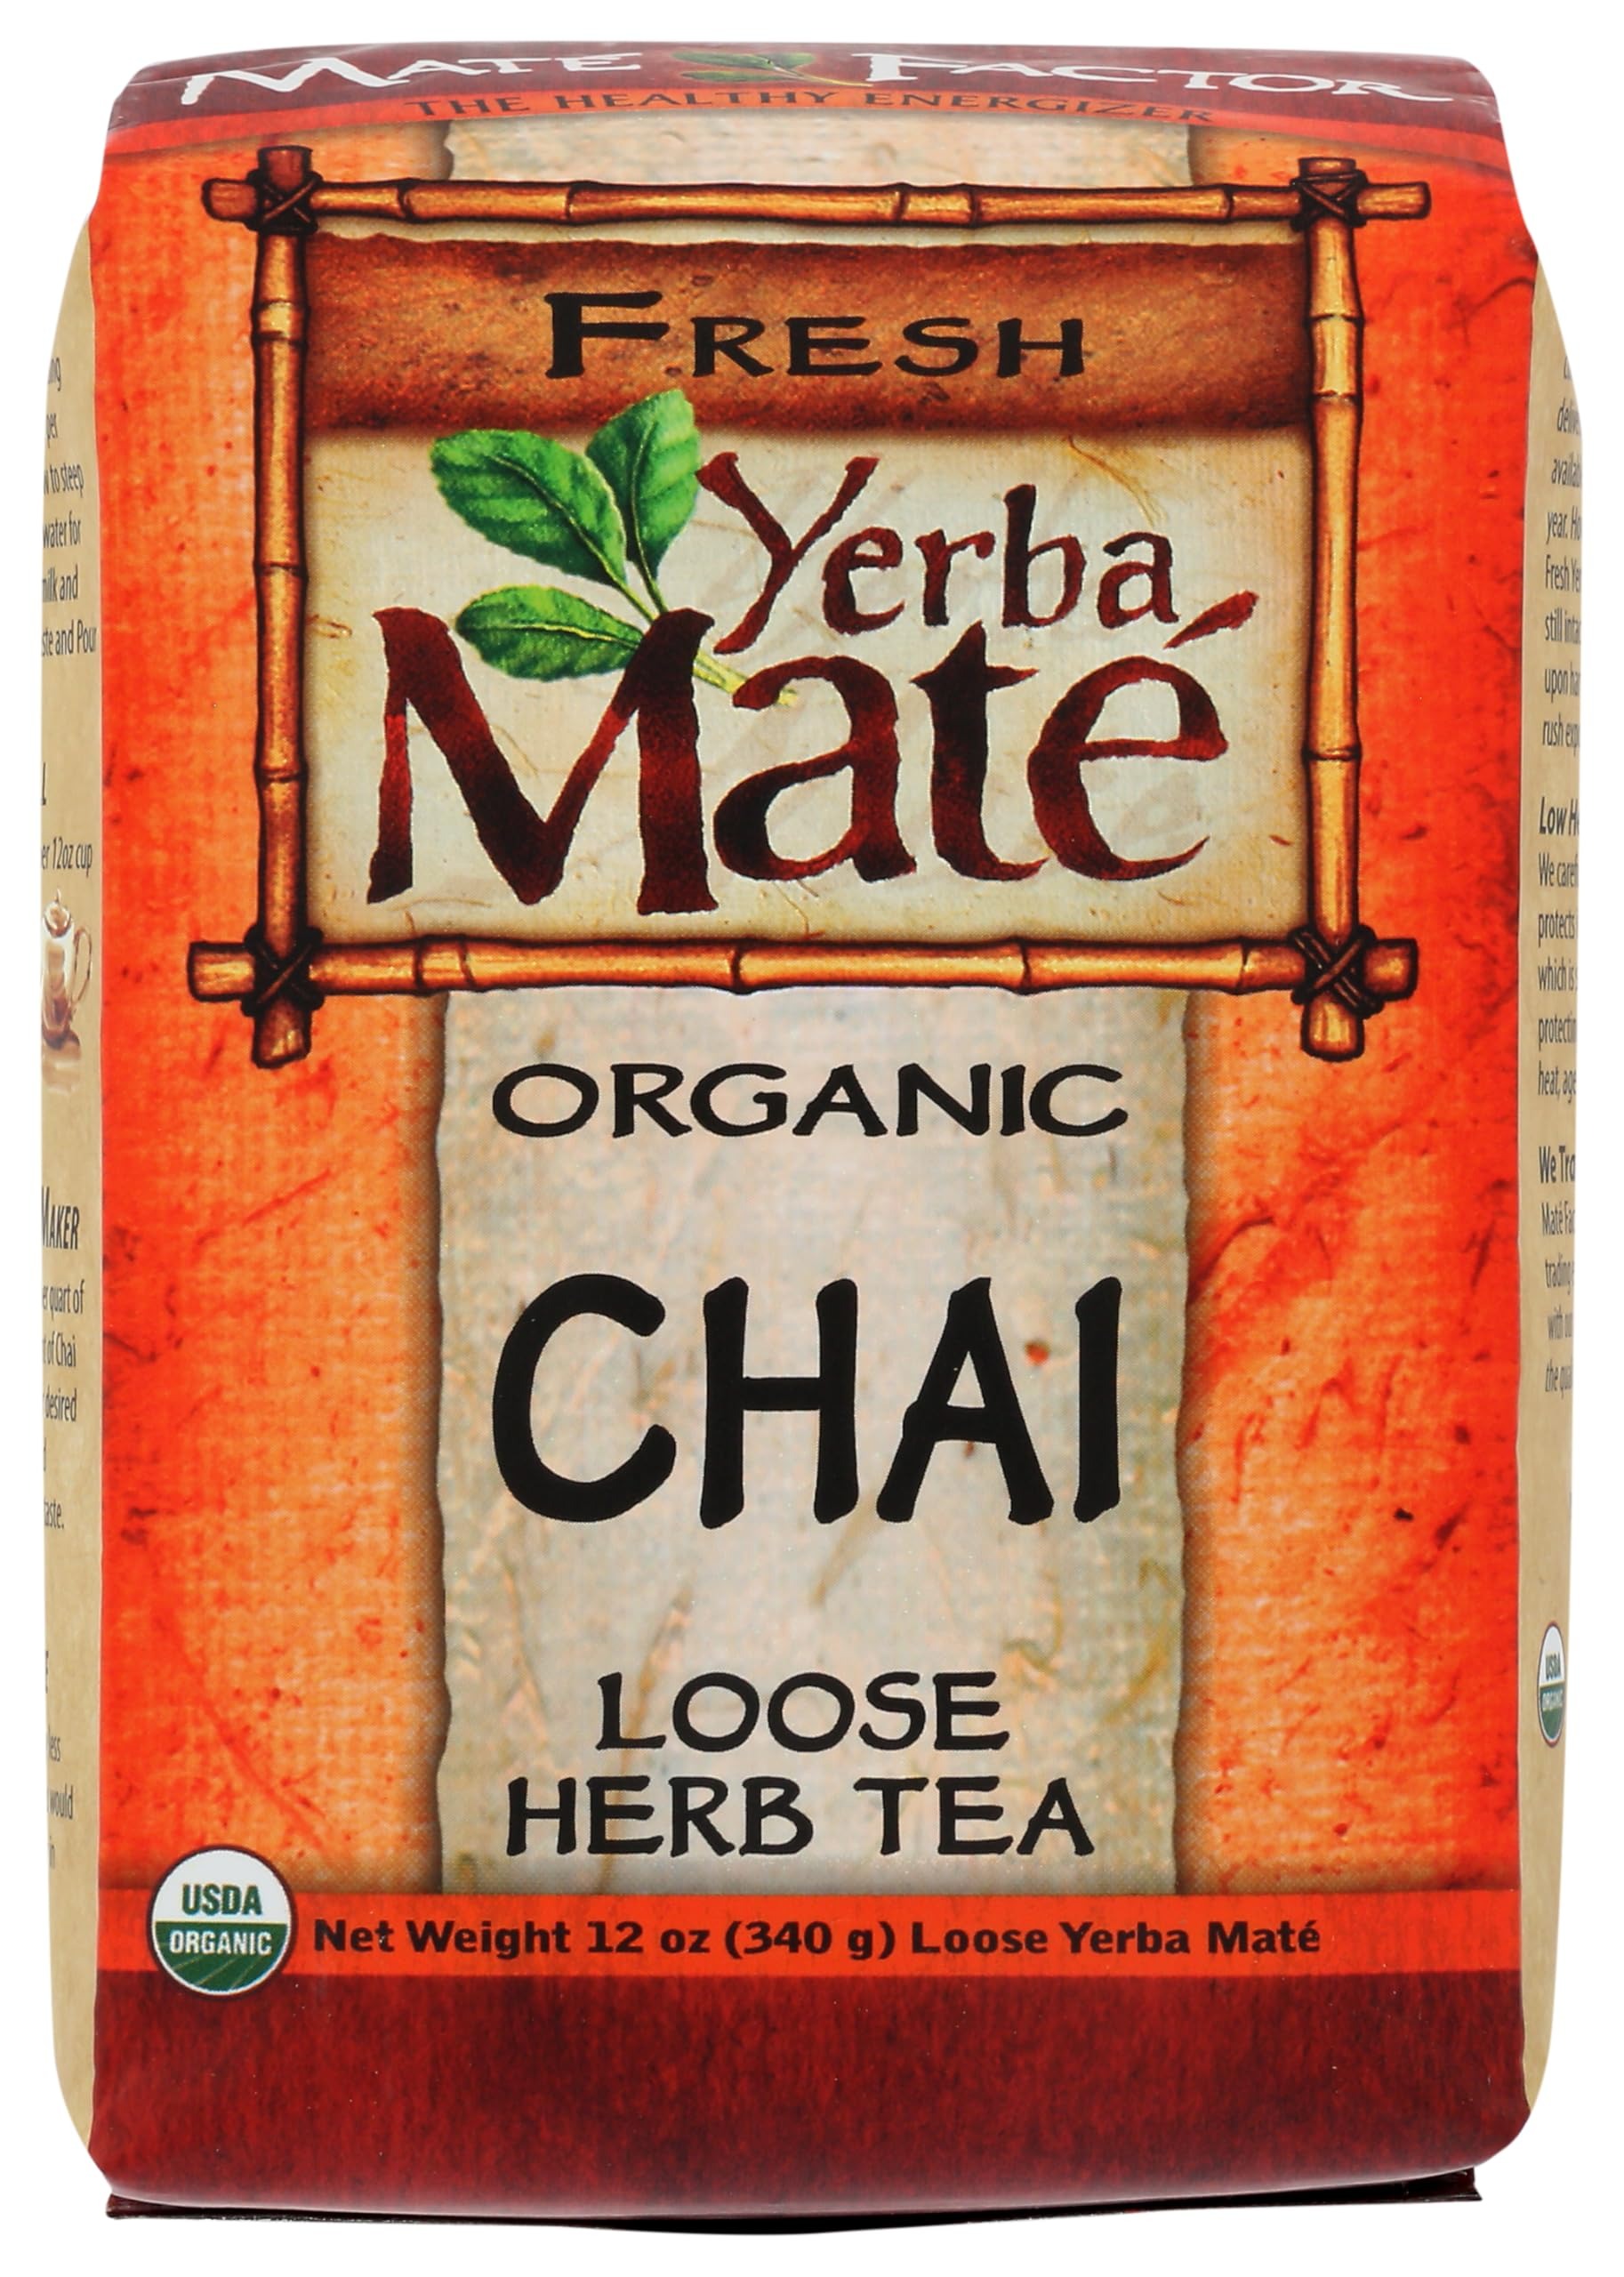
Item Name: Mate Factor Yerba Organic Chai Loose, 12 Ounce
Bullet Point 1: The package length of the product is 6 inches
Bullet Point 2: The package width of the product is 5 inches
Bullet Point 3: The package height of the product is 4 inches
Bullet Point 4: The package weight of the product is 13.6 ounces
Value: 12.0
Unit: Ounce

Price: 23.15